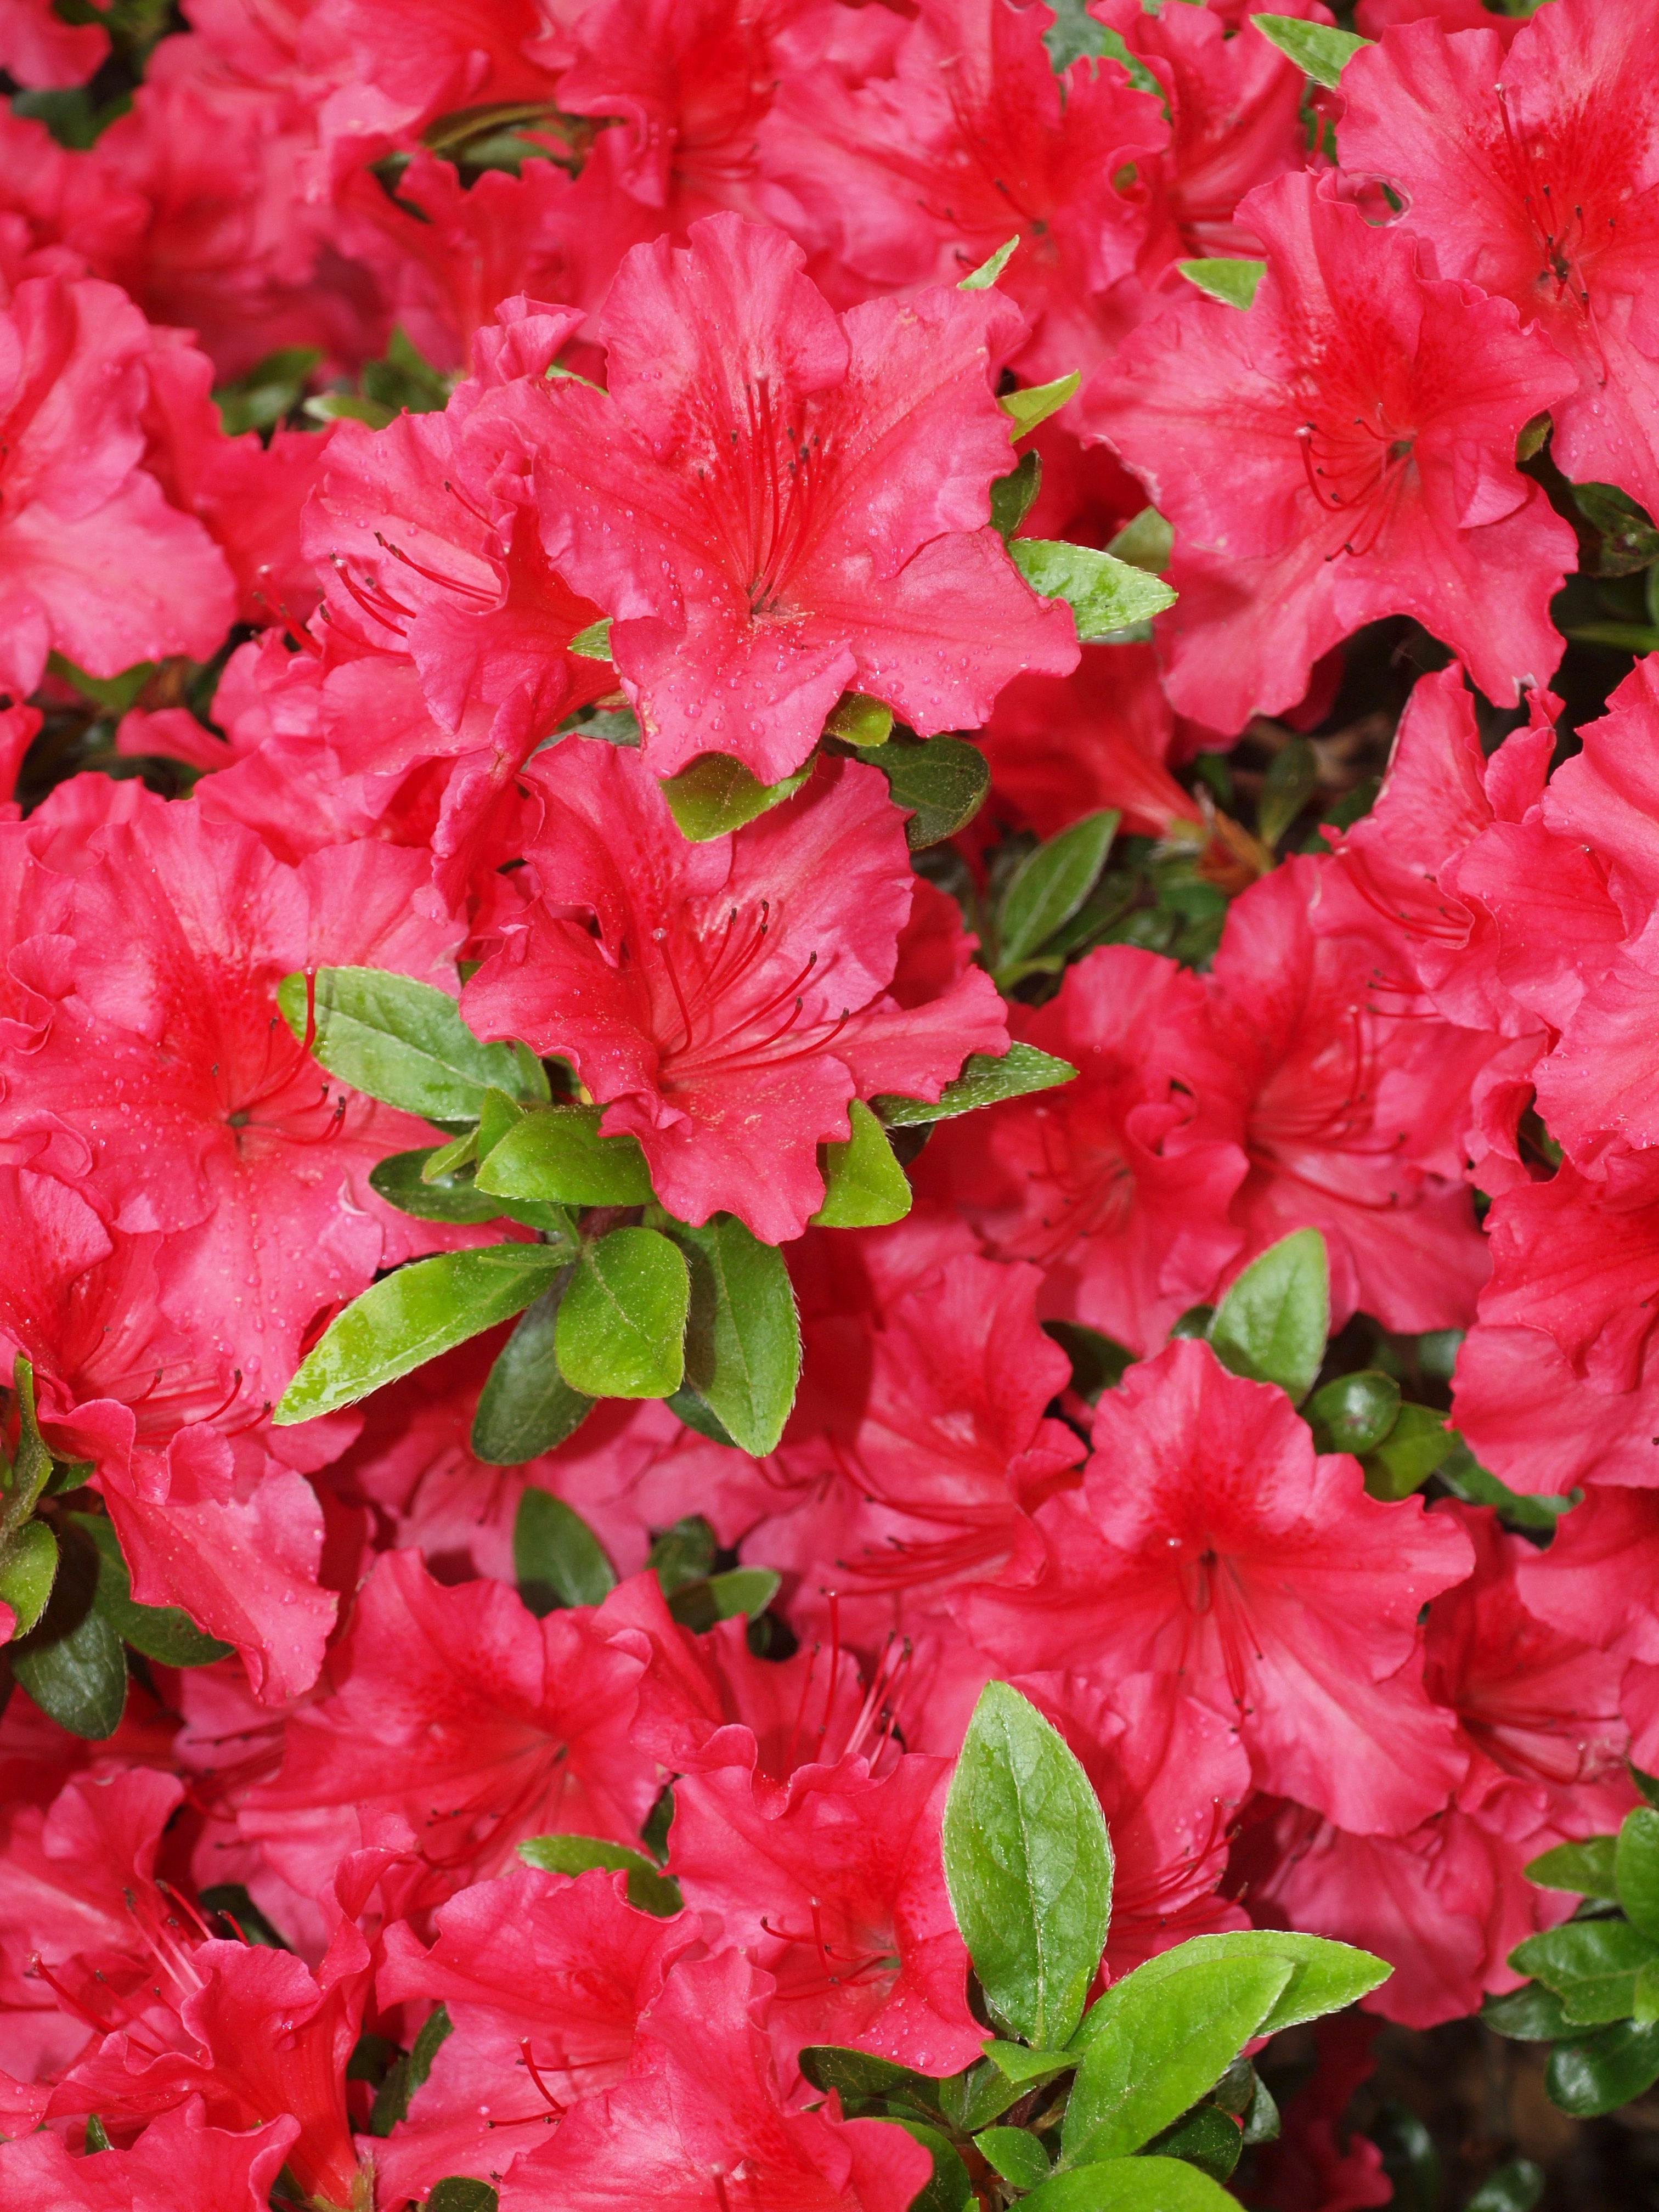
landscape, tree, nature, plant, flower, petal, summer, red, garden, flowers, shrub, rhododendron, azalea, flowering plant, woody plant, land plant